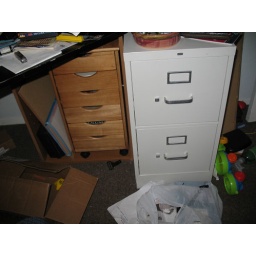
i took the shelf down under the desk and moved my drawer cabinet under there for easier access.